Just for Laughs

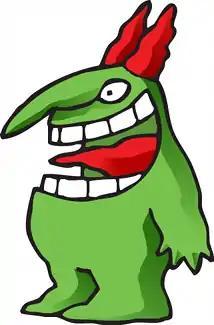
"Victor", the Just for Laughs trademark mascot

Just for Laughs is a comedy festival that is held every July in Montreal, Quebec, Canada. Founded in 1982 by Gilbert Rozon, it is the largest international comedy festival in the world. In addition to the festivals themselves, Just for Laughs also developed, produced, and distributed other forms of comedy entertainment, such as television programming.